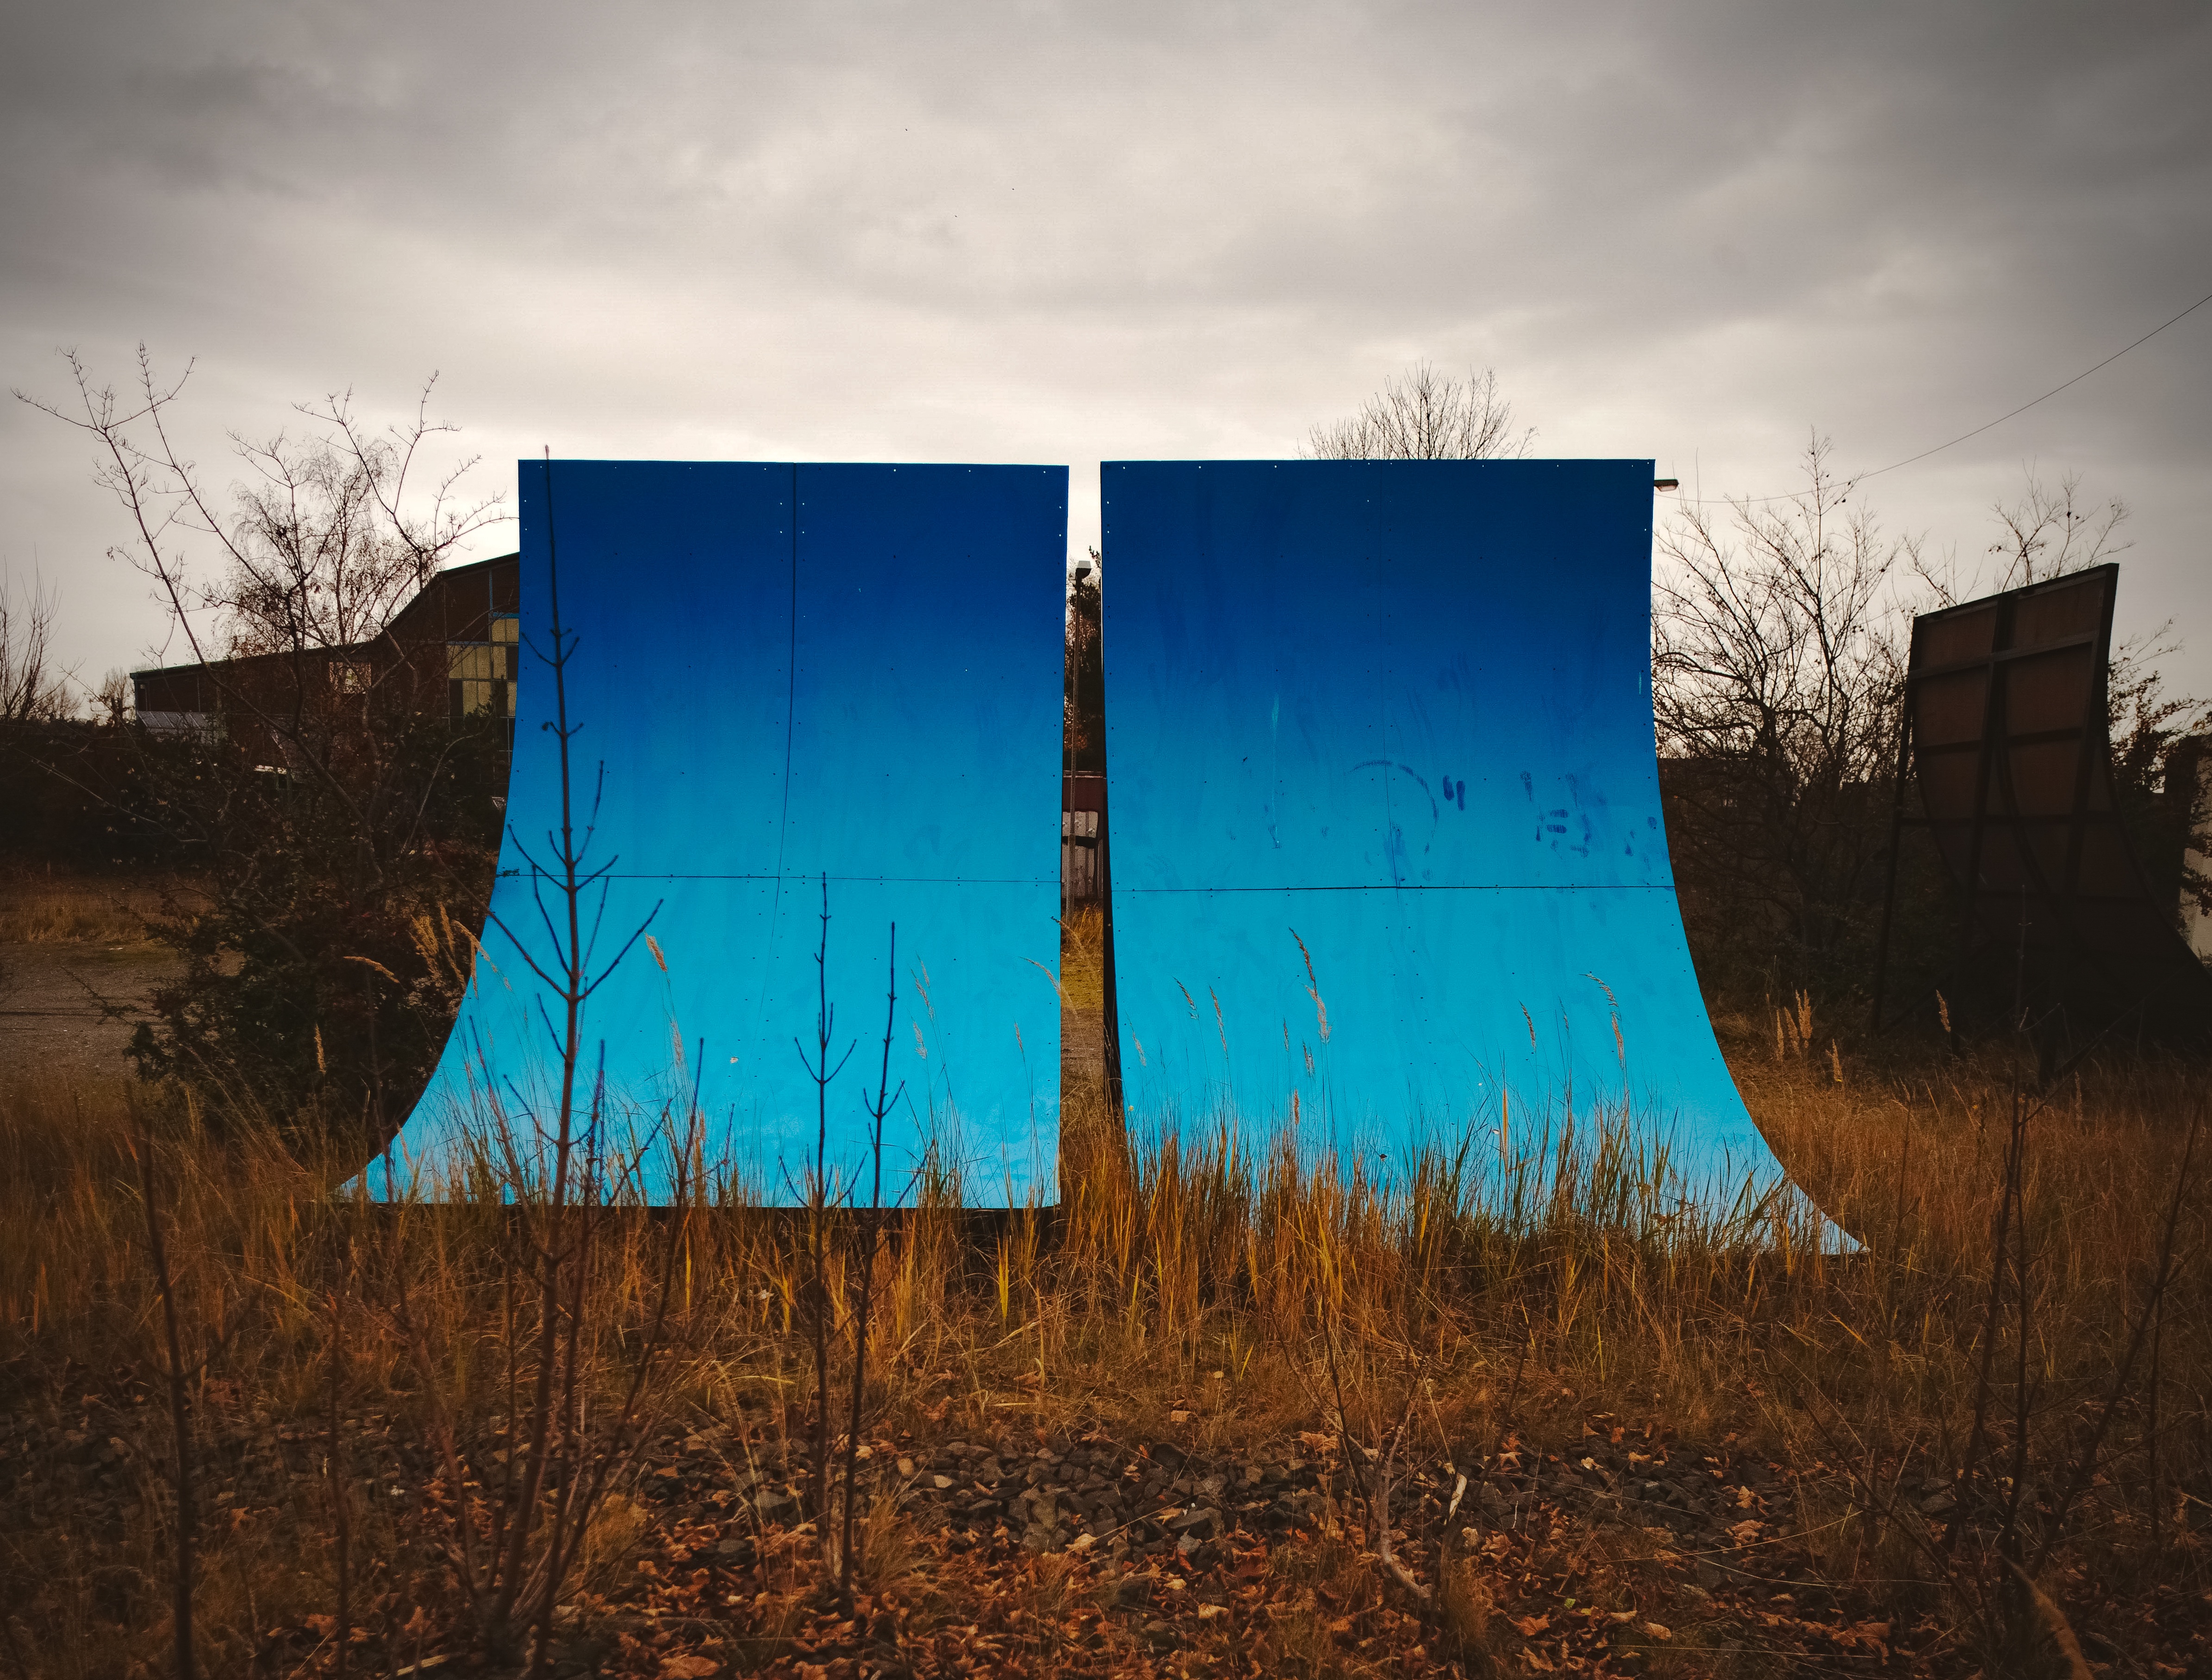
tree, grass, cloud, sky, sunset, house, sunlight, morning, wind, wall, evening, reflection, color, blue, rural area, urban area